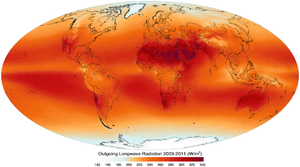
Le rayonnement sortant à grande longueur d'onde, ou simplement rayonnement de grande longueur d'onde, est le rayonnement électromagnétique de basse énergie émis de la Terre vers l'espace dans le domaine infrarouge. Le flux d'énergie transporté par ce rayonnement est mesuré en watts par mètre carré. Le refroidissement radiatif produit par ce rayonnement est la principale façon dont le système terrestre perd de l'énergie. L'équilibre entre cette perte et l'énergie acquise par le chauffage radiatif provenant du rayonnement solaire à ondes courtes entrantes détermine le réchauffement ou le refroidissement global du système terrestre. Les différences locales entre le chauffage radiatif et le refroidissement fournissent l'énergie qui alimente la dynamique atmosphérique.